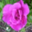
Label: rose